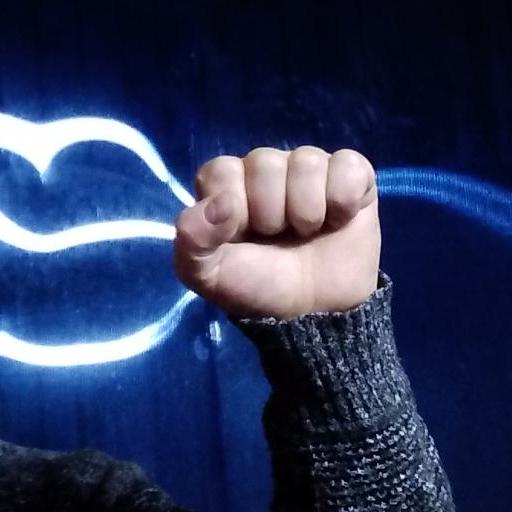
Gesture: fist